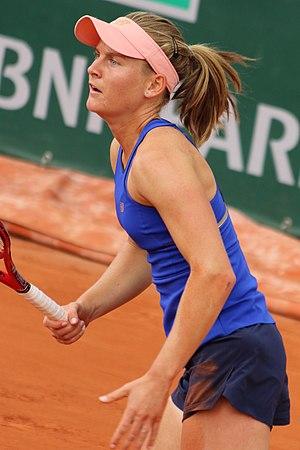
Fiona Ferro, née le 12 mars 1997 à Libramont-Chevigny en Belgique, est une joueuse de tennis professionnelle française.